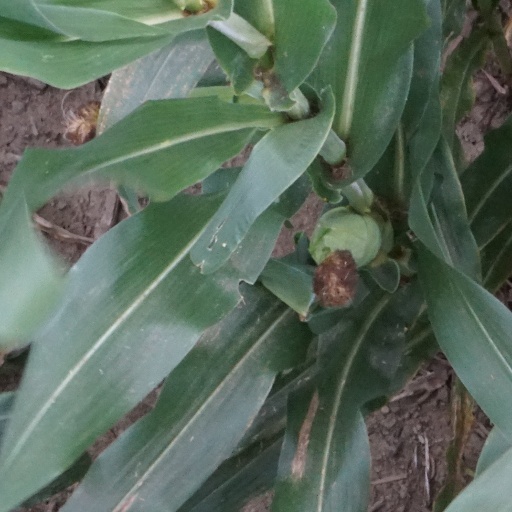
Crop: maize; corn